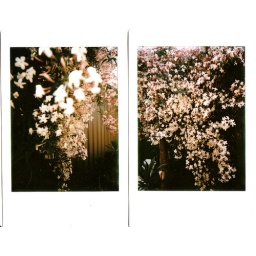
Some flowers growing over the fence in my backyard. I can't wait for spring.